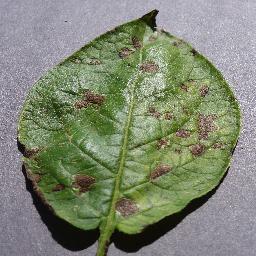
Etiqueta: Tizon_Temprano